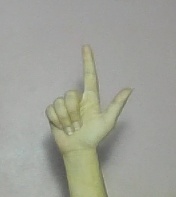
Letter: laam